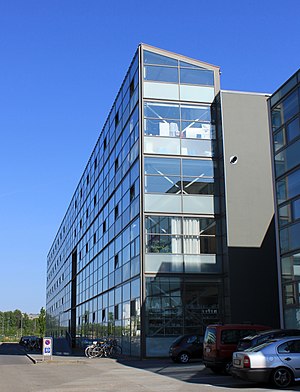
Designskolen Kolding
Designskolen Kolding i 2012.
Designskolen Kolding er en designskole i Kolding, Danmark. Skolen, blev grundlagt i 1967.
Designskolen Kolding er en designskole i Kolding, Danmark. Skolen, der blev grundlagt i 1967, tilbyder bachelor- og kandidatuddannelse inden for mode og tekstil, industrielt design, kommunikationsdesign, accessory design og design for play. Skolen er en selvejende institution under Ministeriet for Forskning, Innovation og Videregående Uddannelse.